Ùr-sgeul

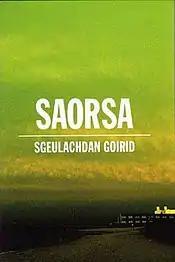
Saorsa, an example of the modern book-design of the Ùr-sgeul imprint.

Moral dilemmas, subversion and law breaking constituted the broad themes explored in the 2011 collection, Saorsa (Freedom). 13 new short stories from 13 writers were published, as follows: